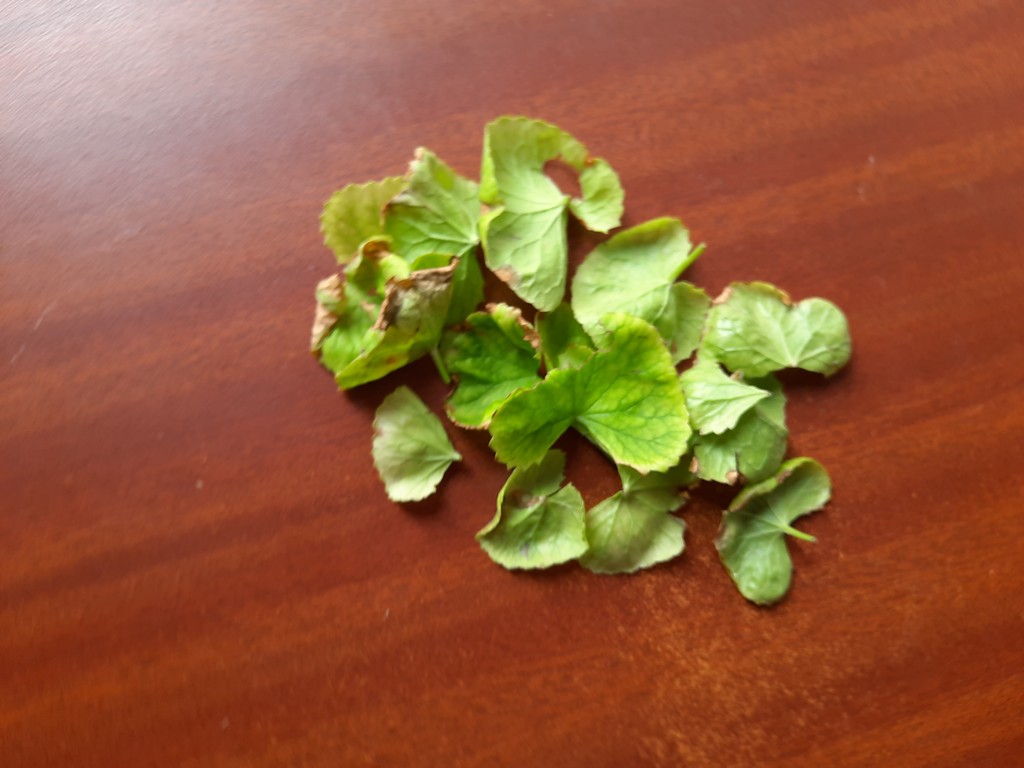
Label: Unhealthy